USS Farragut (DD-348)

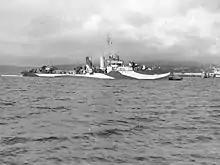
"Farragut" in dazzle pattern camouflage, September 1944.

"Farragut" arrived at Ulithi 21 November 1944, and sailed 4 days later to screen a group of oilers serving the fast carrier task force as it sent strikes against Taiwan and Luzon in preparation for the assault on Lingayen. Based on Ulithi, she served with this group as it supported the carriers in their operations of the Iwo Jima and Okinawa invasions, then from 25 to 28 April 1945 served on carrier screening duty for air operations on islands of the Ryukyus not yet invaded. From 11 May to 6 August, she escorted convoys between Ulithi and Okinawa, and during the last 2 weeks of May, served on radar picket duty at Okinawa.